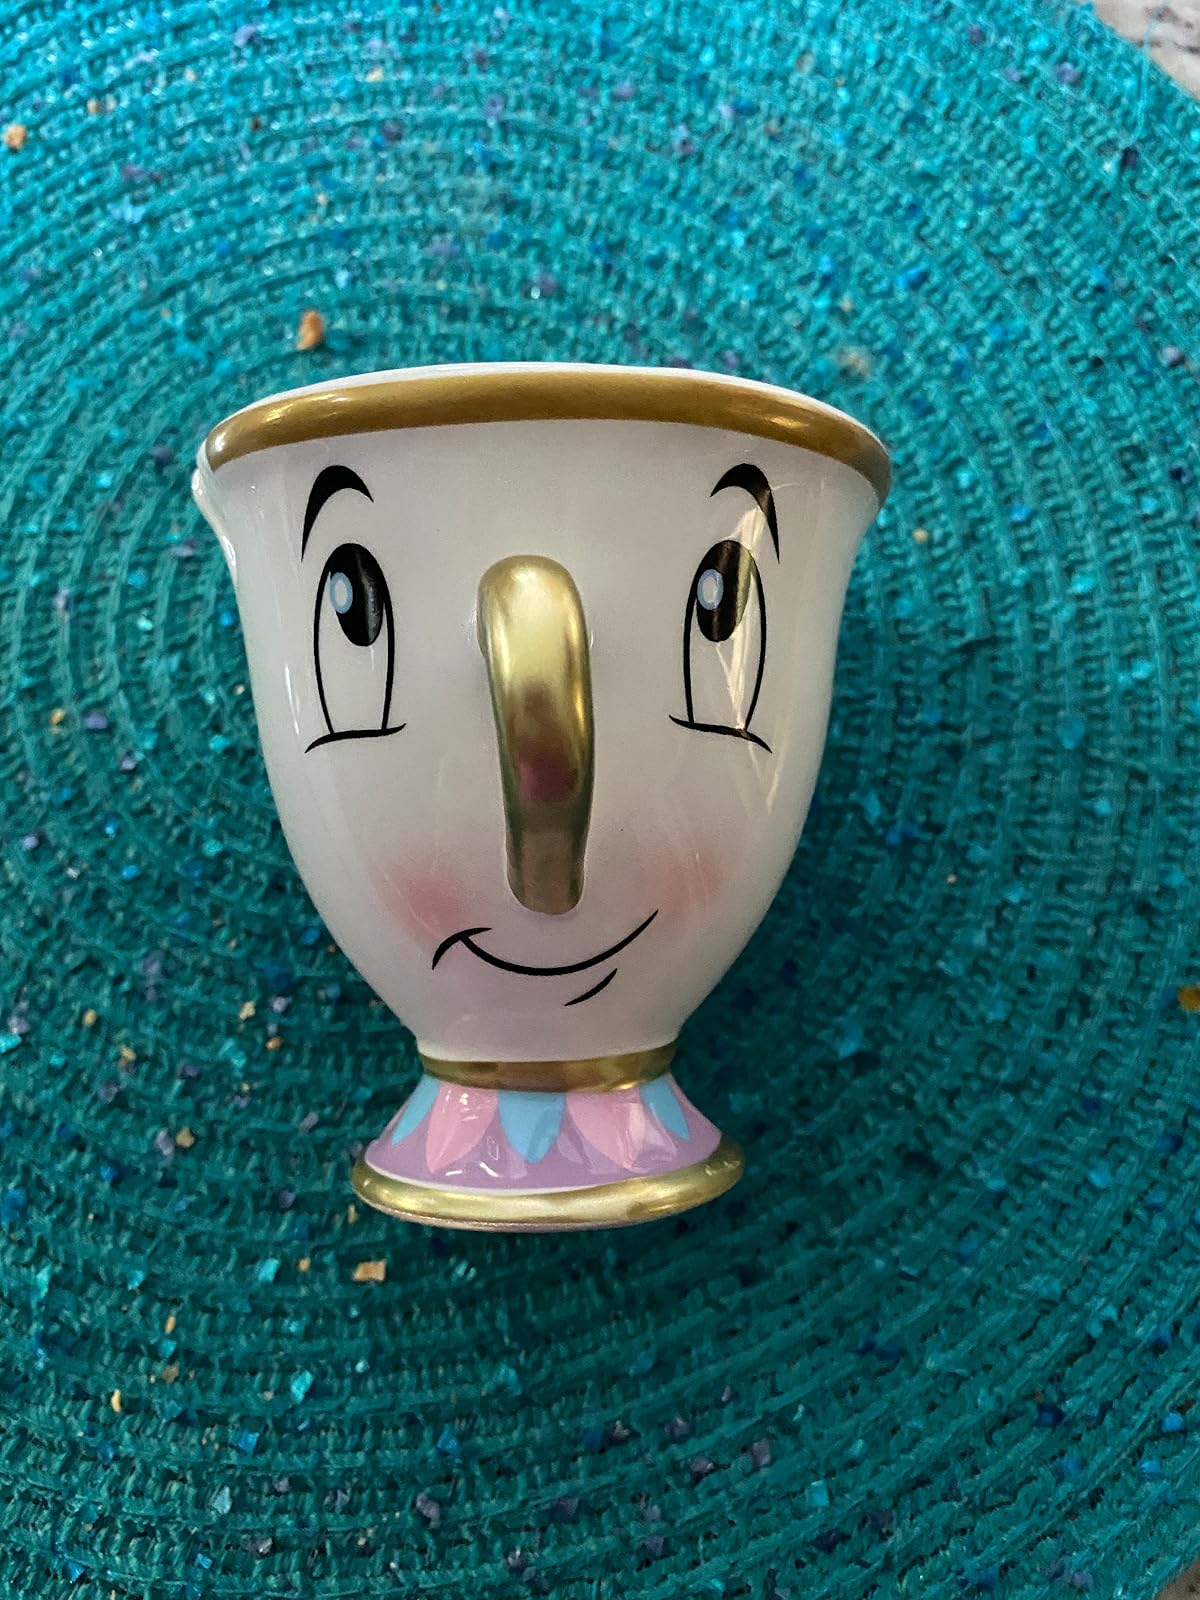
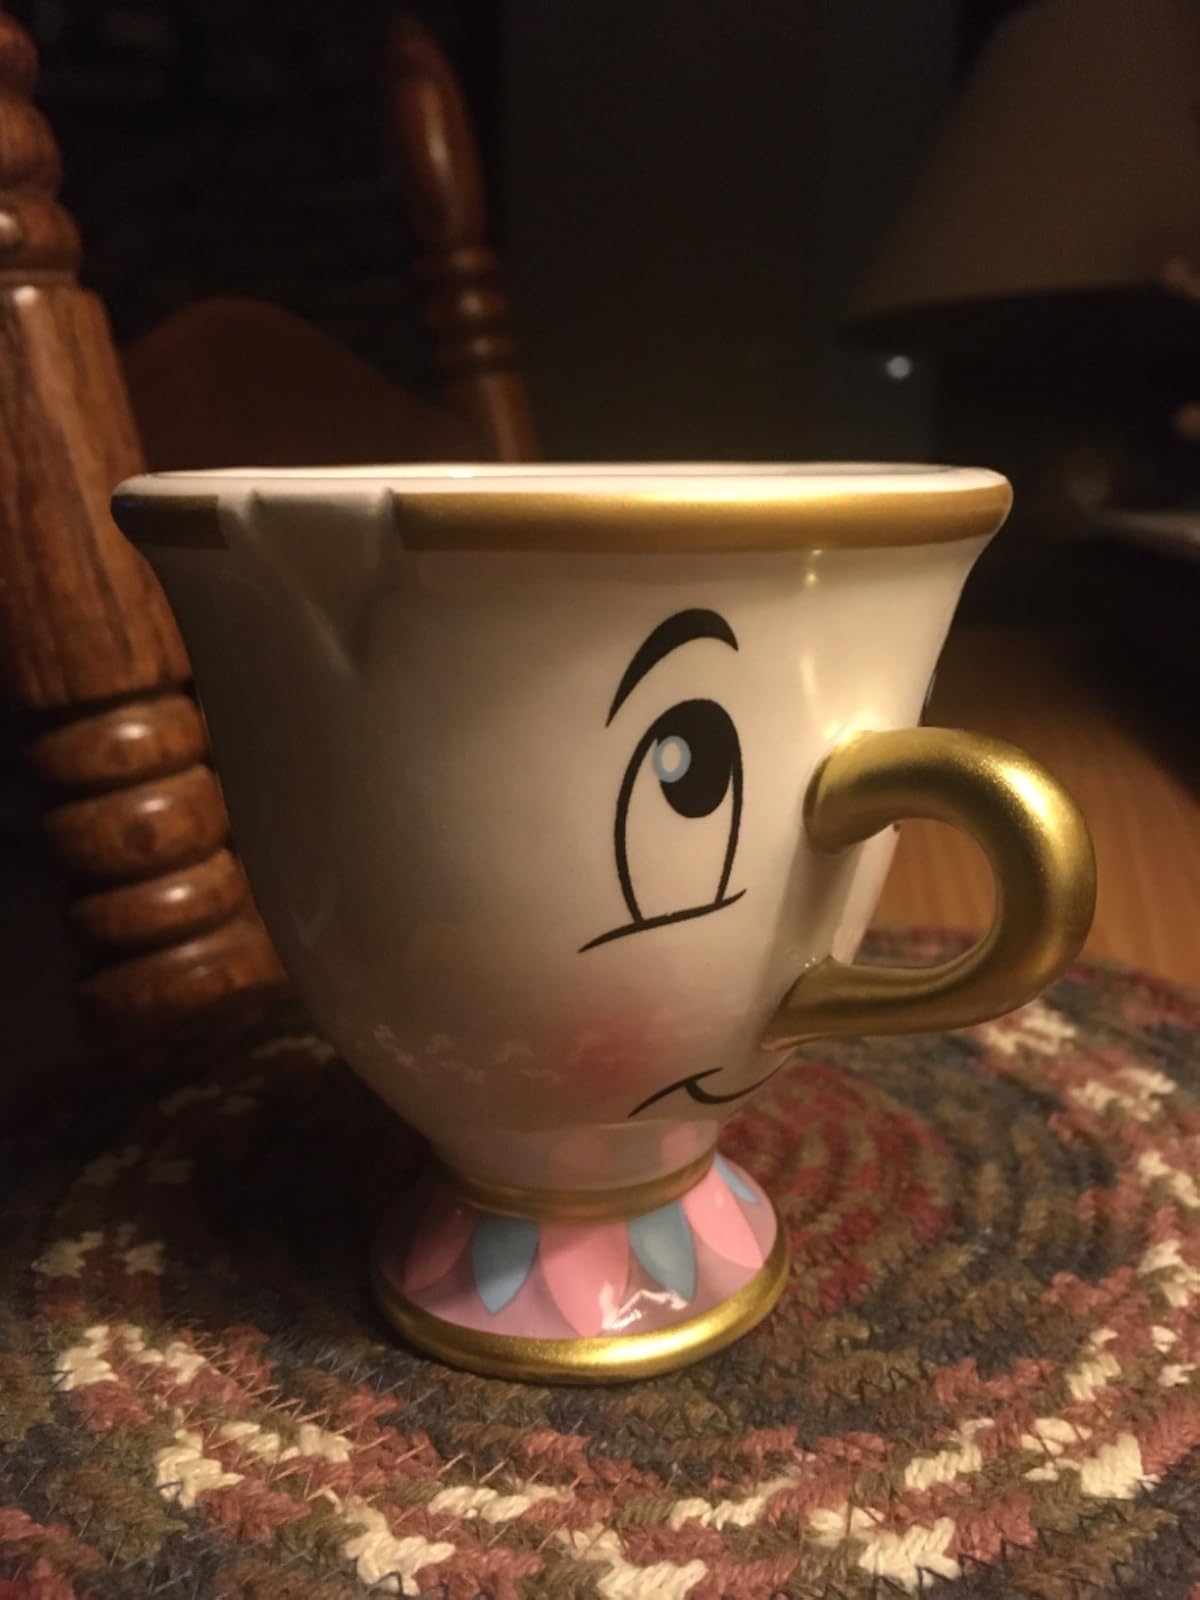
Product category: items_mug
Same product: yes